Preston North End F.C.

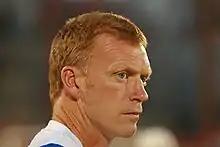
Under David Moyes, Preston were Division Two champions in 2000, and narrowly missed out on promotion to the Premier League the following season.

Under manager John McGrath, the team recovered and won promotion back to the Third Division only a year later but it was a false dawn as the team spent another three years in the bottom division from 1993 to 1996. The club finally began to recover and move forward after a takeover by heating manufacturer Baxi in 1994 but their ownership ended in June 2002. The team's central defender David Moyes, then aged 34, began his managerial career when appointed by the Baxi-controlled board in February 1998. Moyes was successful and managed the team to the third tier championship in 2000. Preston reached the 2001 play-off final but were defeated by Bolton Wanderers. In the 2005 play-off final, under Moyes' successor Billy Davies, Preston were beaten 1–0 by West Ham United.